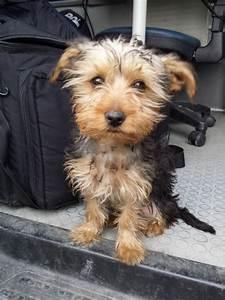
dog